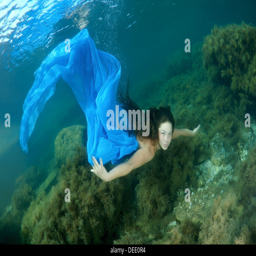
a young woman with big hair posing in underwater .